Maria Dolores Aguilar

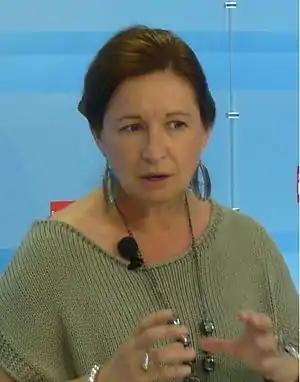
Maria Dolores Aguilar

María Dolores Aguilar Seco (born in Castuera, Spain in 1958) is a Spanish entrepreneur and socialist politician. She holds a Ph.D. in politics and sociology from the Universidad Complutense de Madrid. She served as Second Vice-President of Economic Affairs and Ministry of Economy, Trade and Innovation for the regional Government of Extremadura from 2007 to 2011. She has also held other positions during her political career: